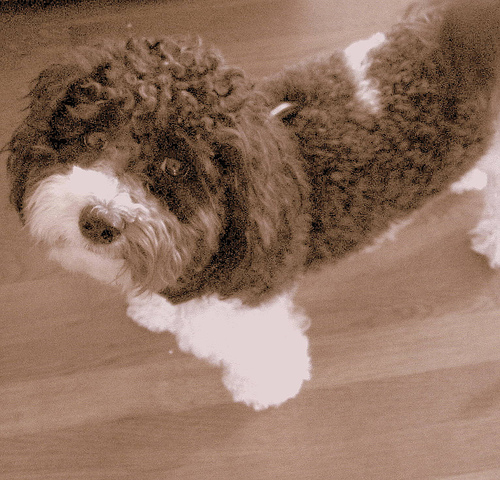
Animal: dog
Breed: havanese